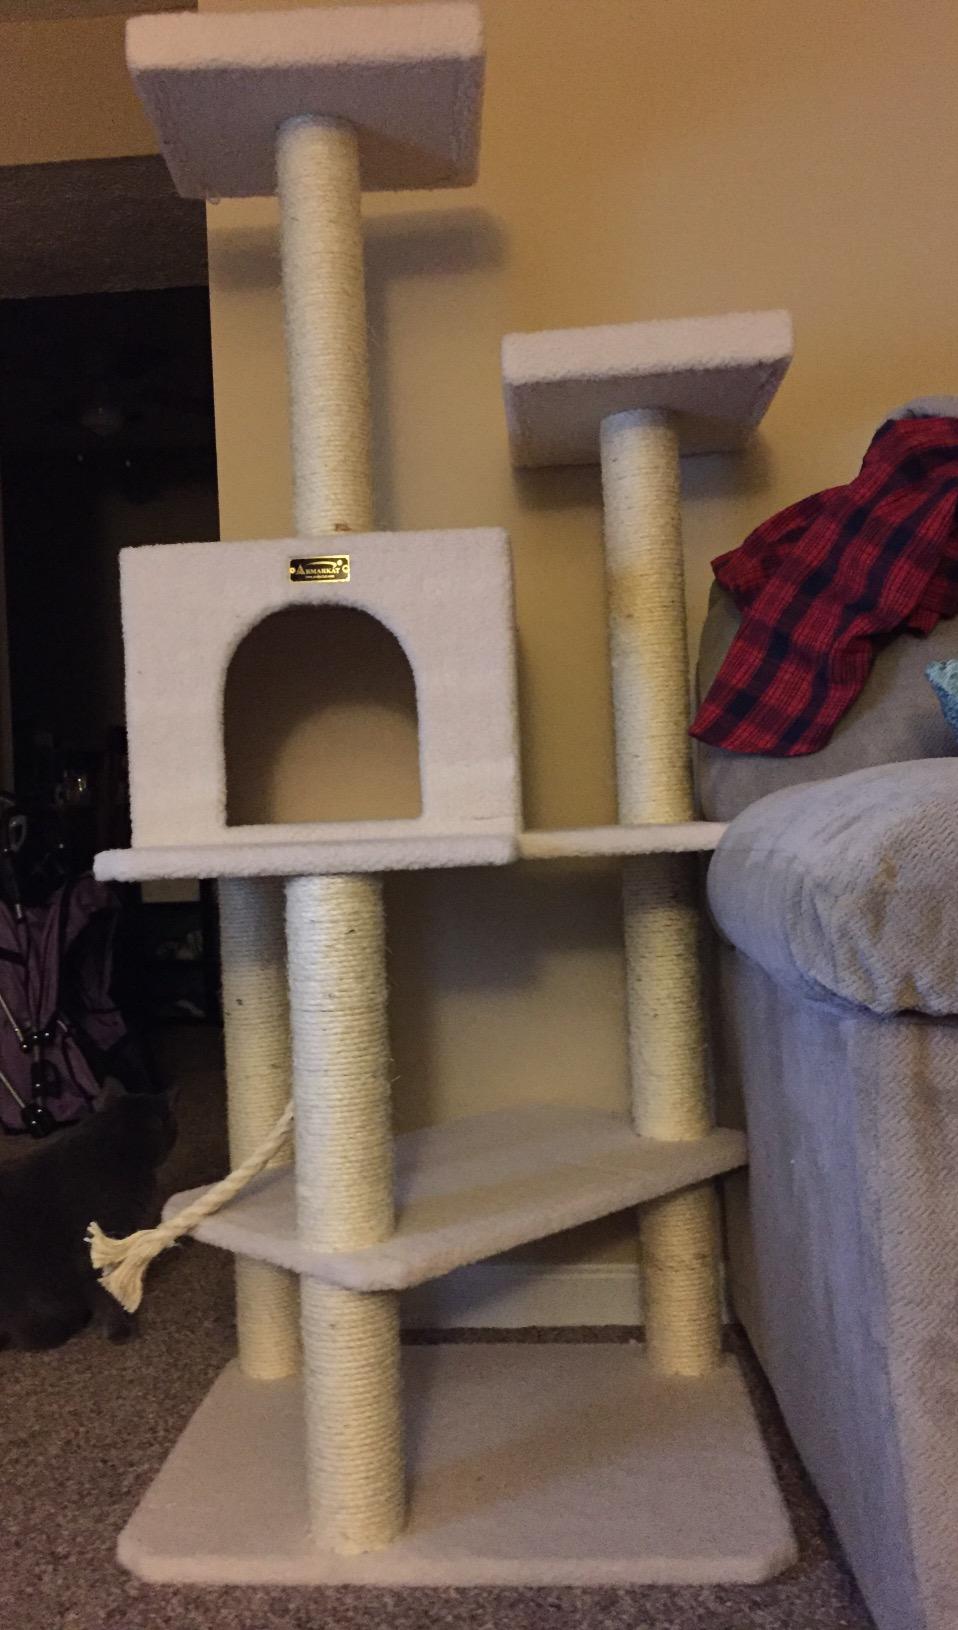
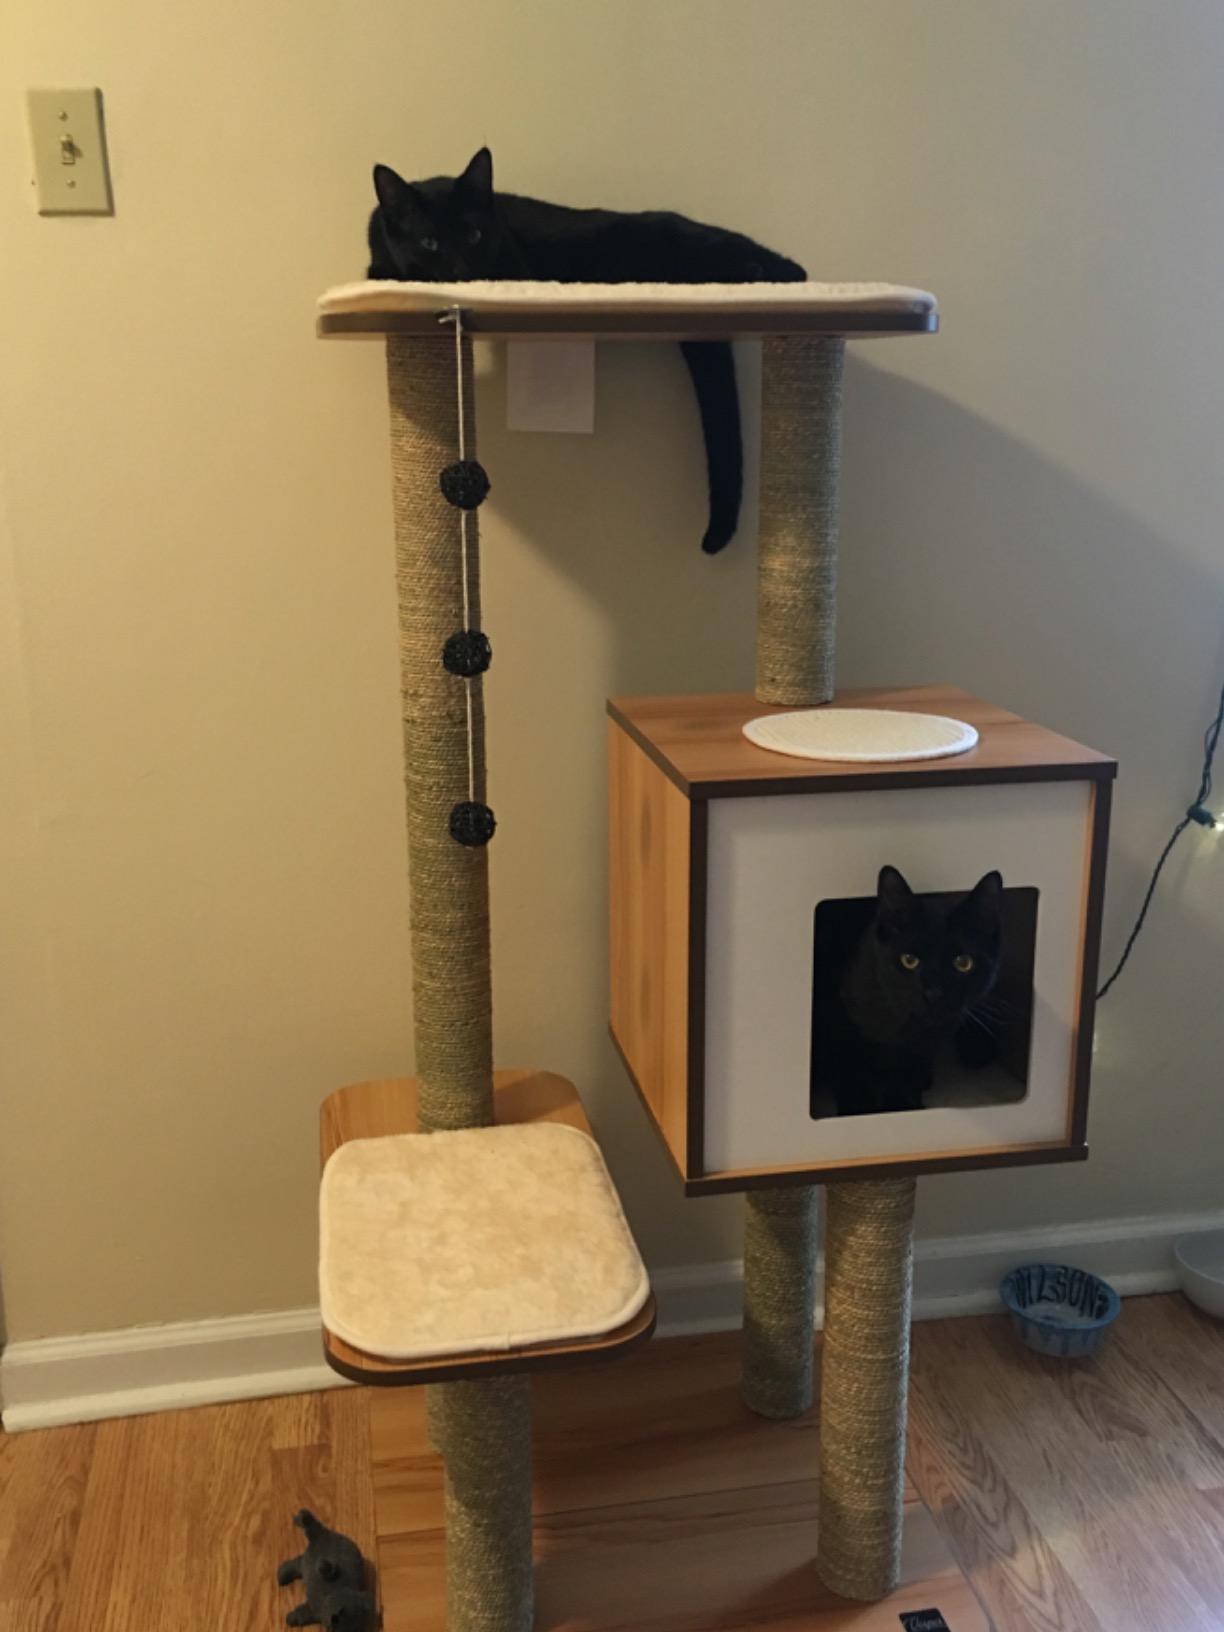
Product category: items_cat tree
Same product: no